Saleen XP8

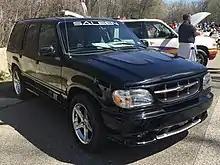
1999 Saleen XP8 #23 with AWD and the Saleen 5.0L supercharged V8 engine

The Saleen XP8 is a performance sport utility vehicle based on the Ford Explorer built by Saleen from 1998 to 2001. There were three prototype models, based on the 1997 Explorer XLT, which when viewed closely, has distinct characteristics apart from the production models (rear hatch design, taillights, and integrated license plate into the rear bumper). The Saleen XP8 comes in two wheel drive, or all wheel drive four-door configurations, packing either a 5.0-liter V-8, or a Saleen-developed supercharged 5.0-liter/286-horsepower V-8.